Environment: real
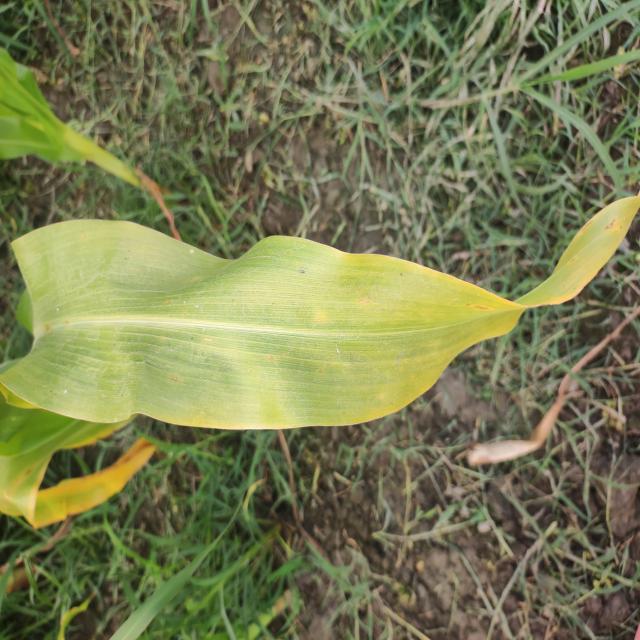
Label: nitrogen_deficiency